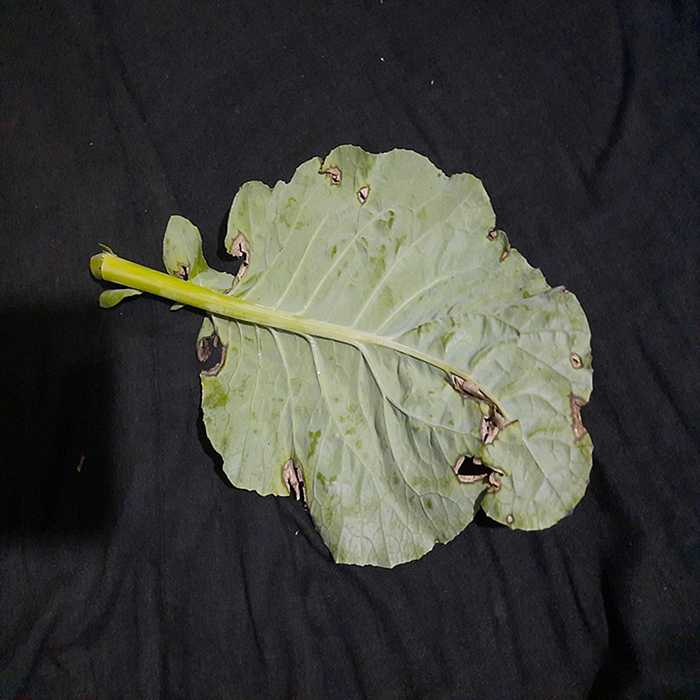
Plant: Cauliflower
Label: Downy mildew